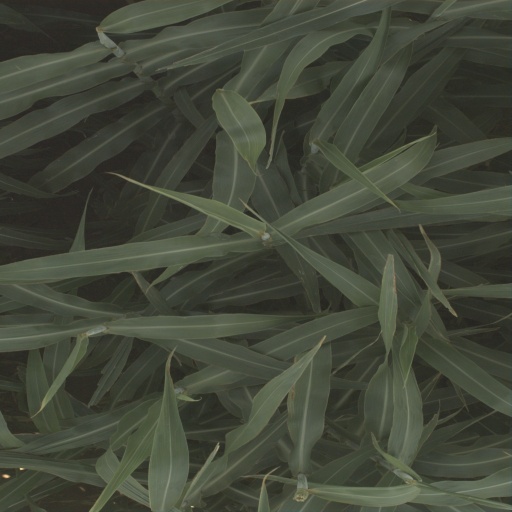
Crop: sorghum